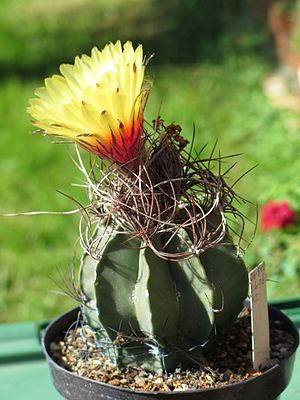
Kaktus-familien
Astrophytum capricorne var. senile
Kaktus-familien består af 111 slægter og ca. 1500 arter, som er sukkulenter og velkendte fra ørkenbiotoper. Som andre sukkulenter er kaktus tilpasset et liv med lidt nedbør. Hos de fleste kaktusser er bladene omdannet til torne.